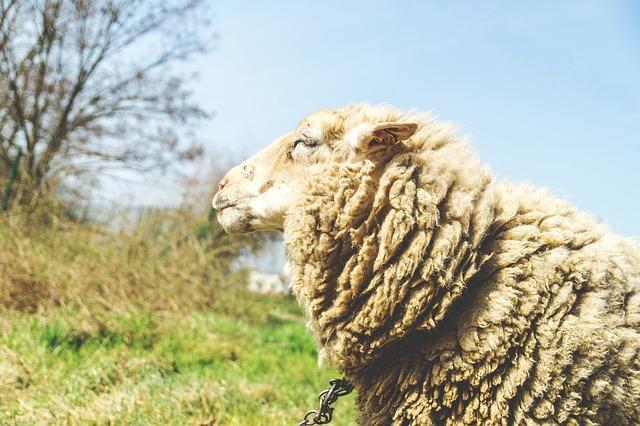
sheep